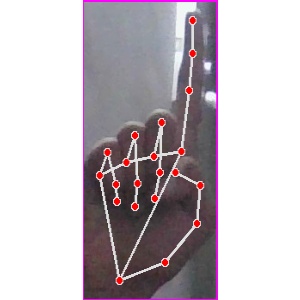
अक्षर: क